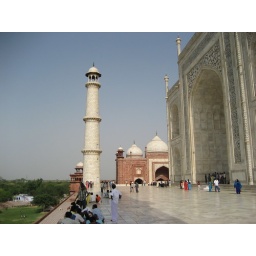
Taj tower near river